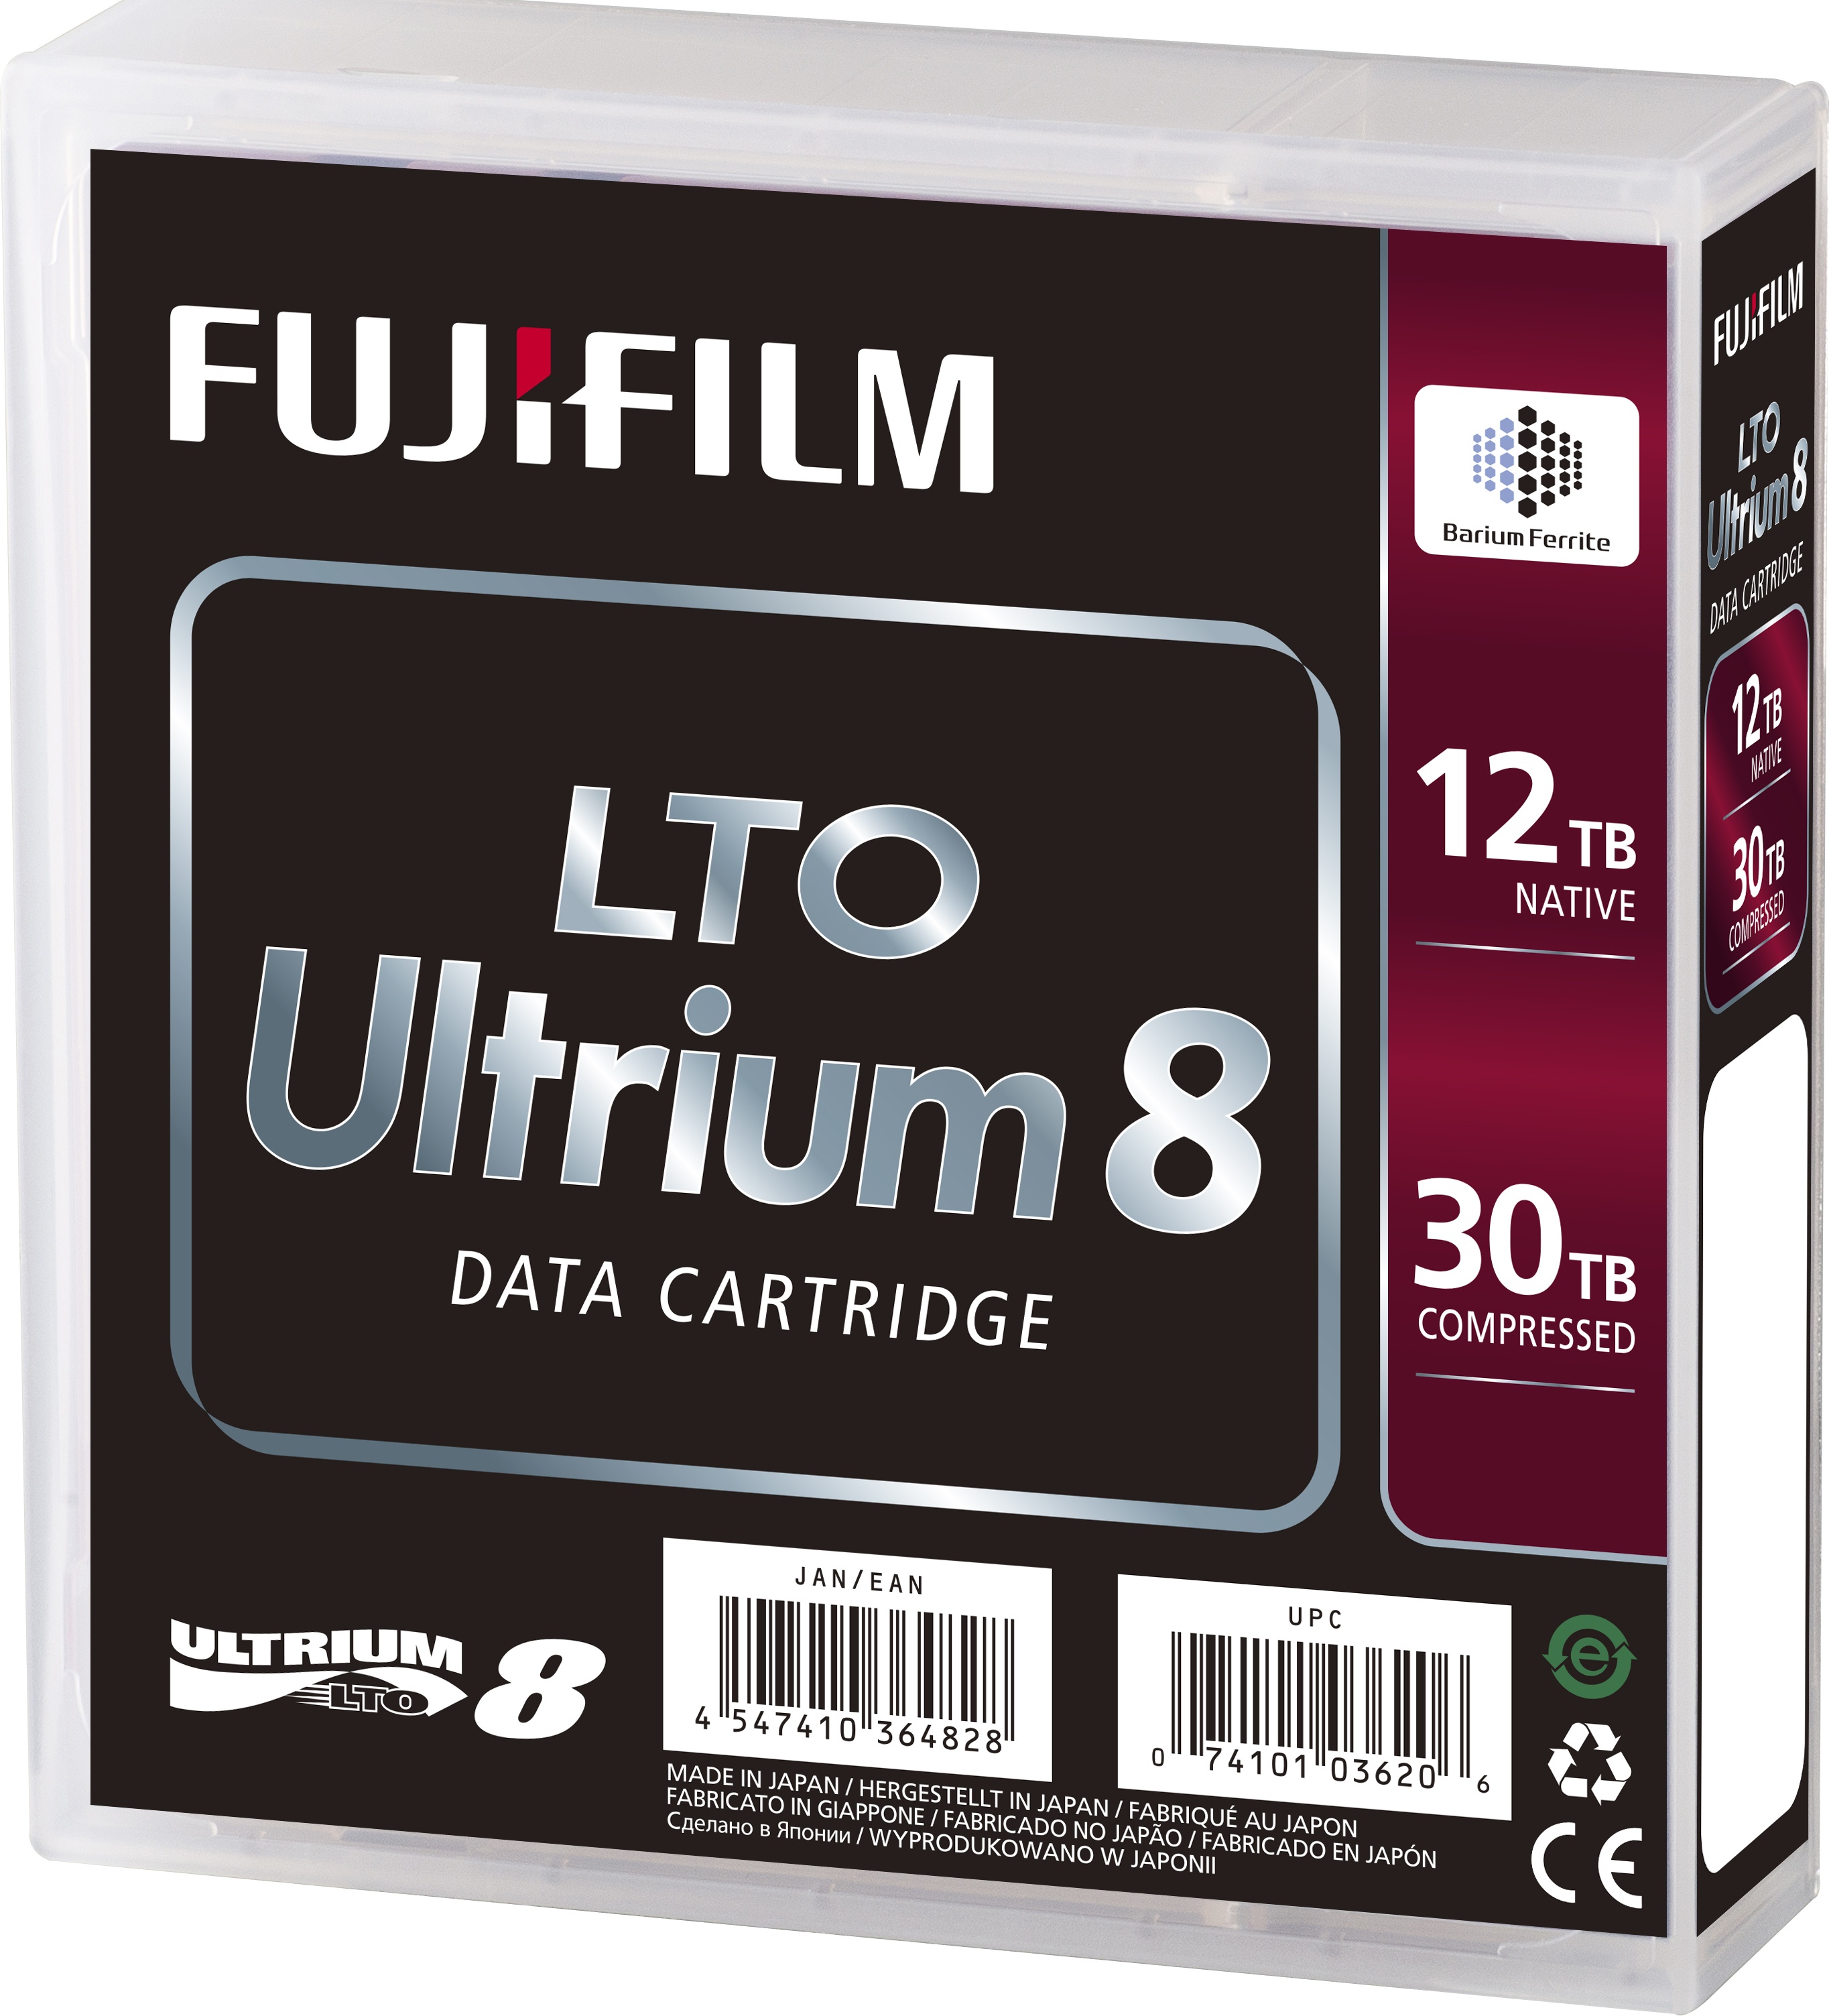
FUJIFILM LTO8 - 12.0/30.0TB Bafe Data Cartridge
The Fujifilm 71040 is an LTO8 - 12.0/ 30.0TB BAFE Data Cartridge. This LTO 8 tape is here to help you effectively manage your exponential data growth and preserve digital content sustainably for future generations. Product Type Tape Drive Storage Capacity 12.0/30.0TB Compatability Fuji Xerox Printer
Brand: TechKingdom
Category: Electronics > Electronics Accessories > Computer Components > Storage Devices > Tape Drives